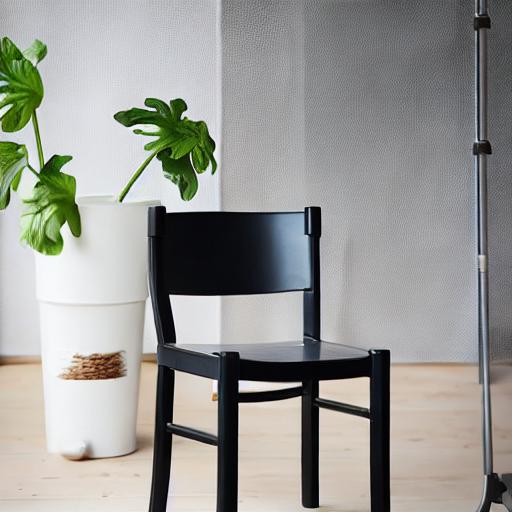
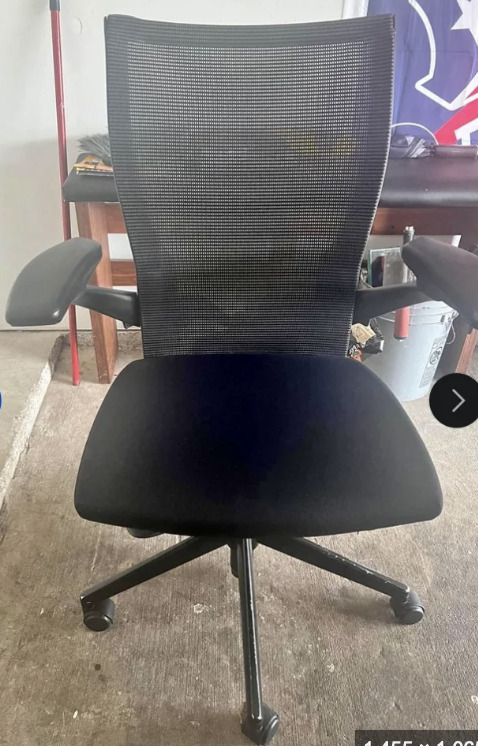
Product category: items_chair
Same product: no